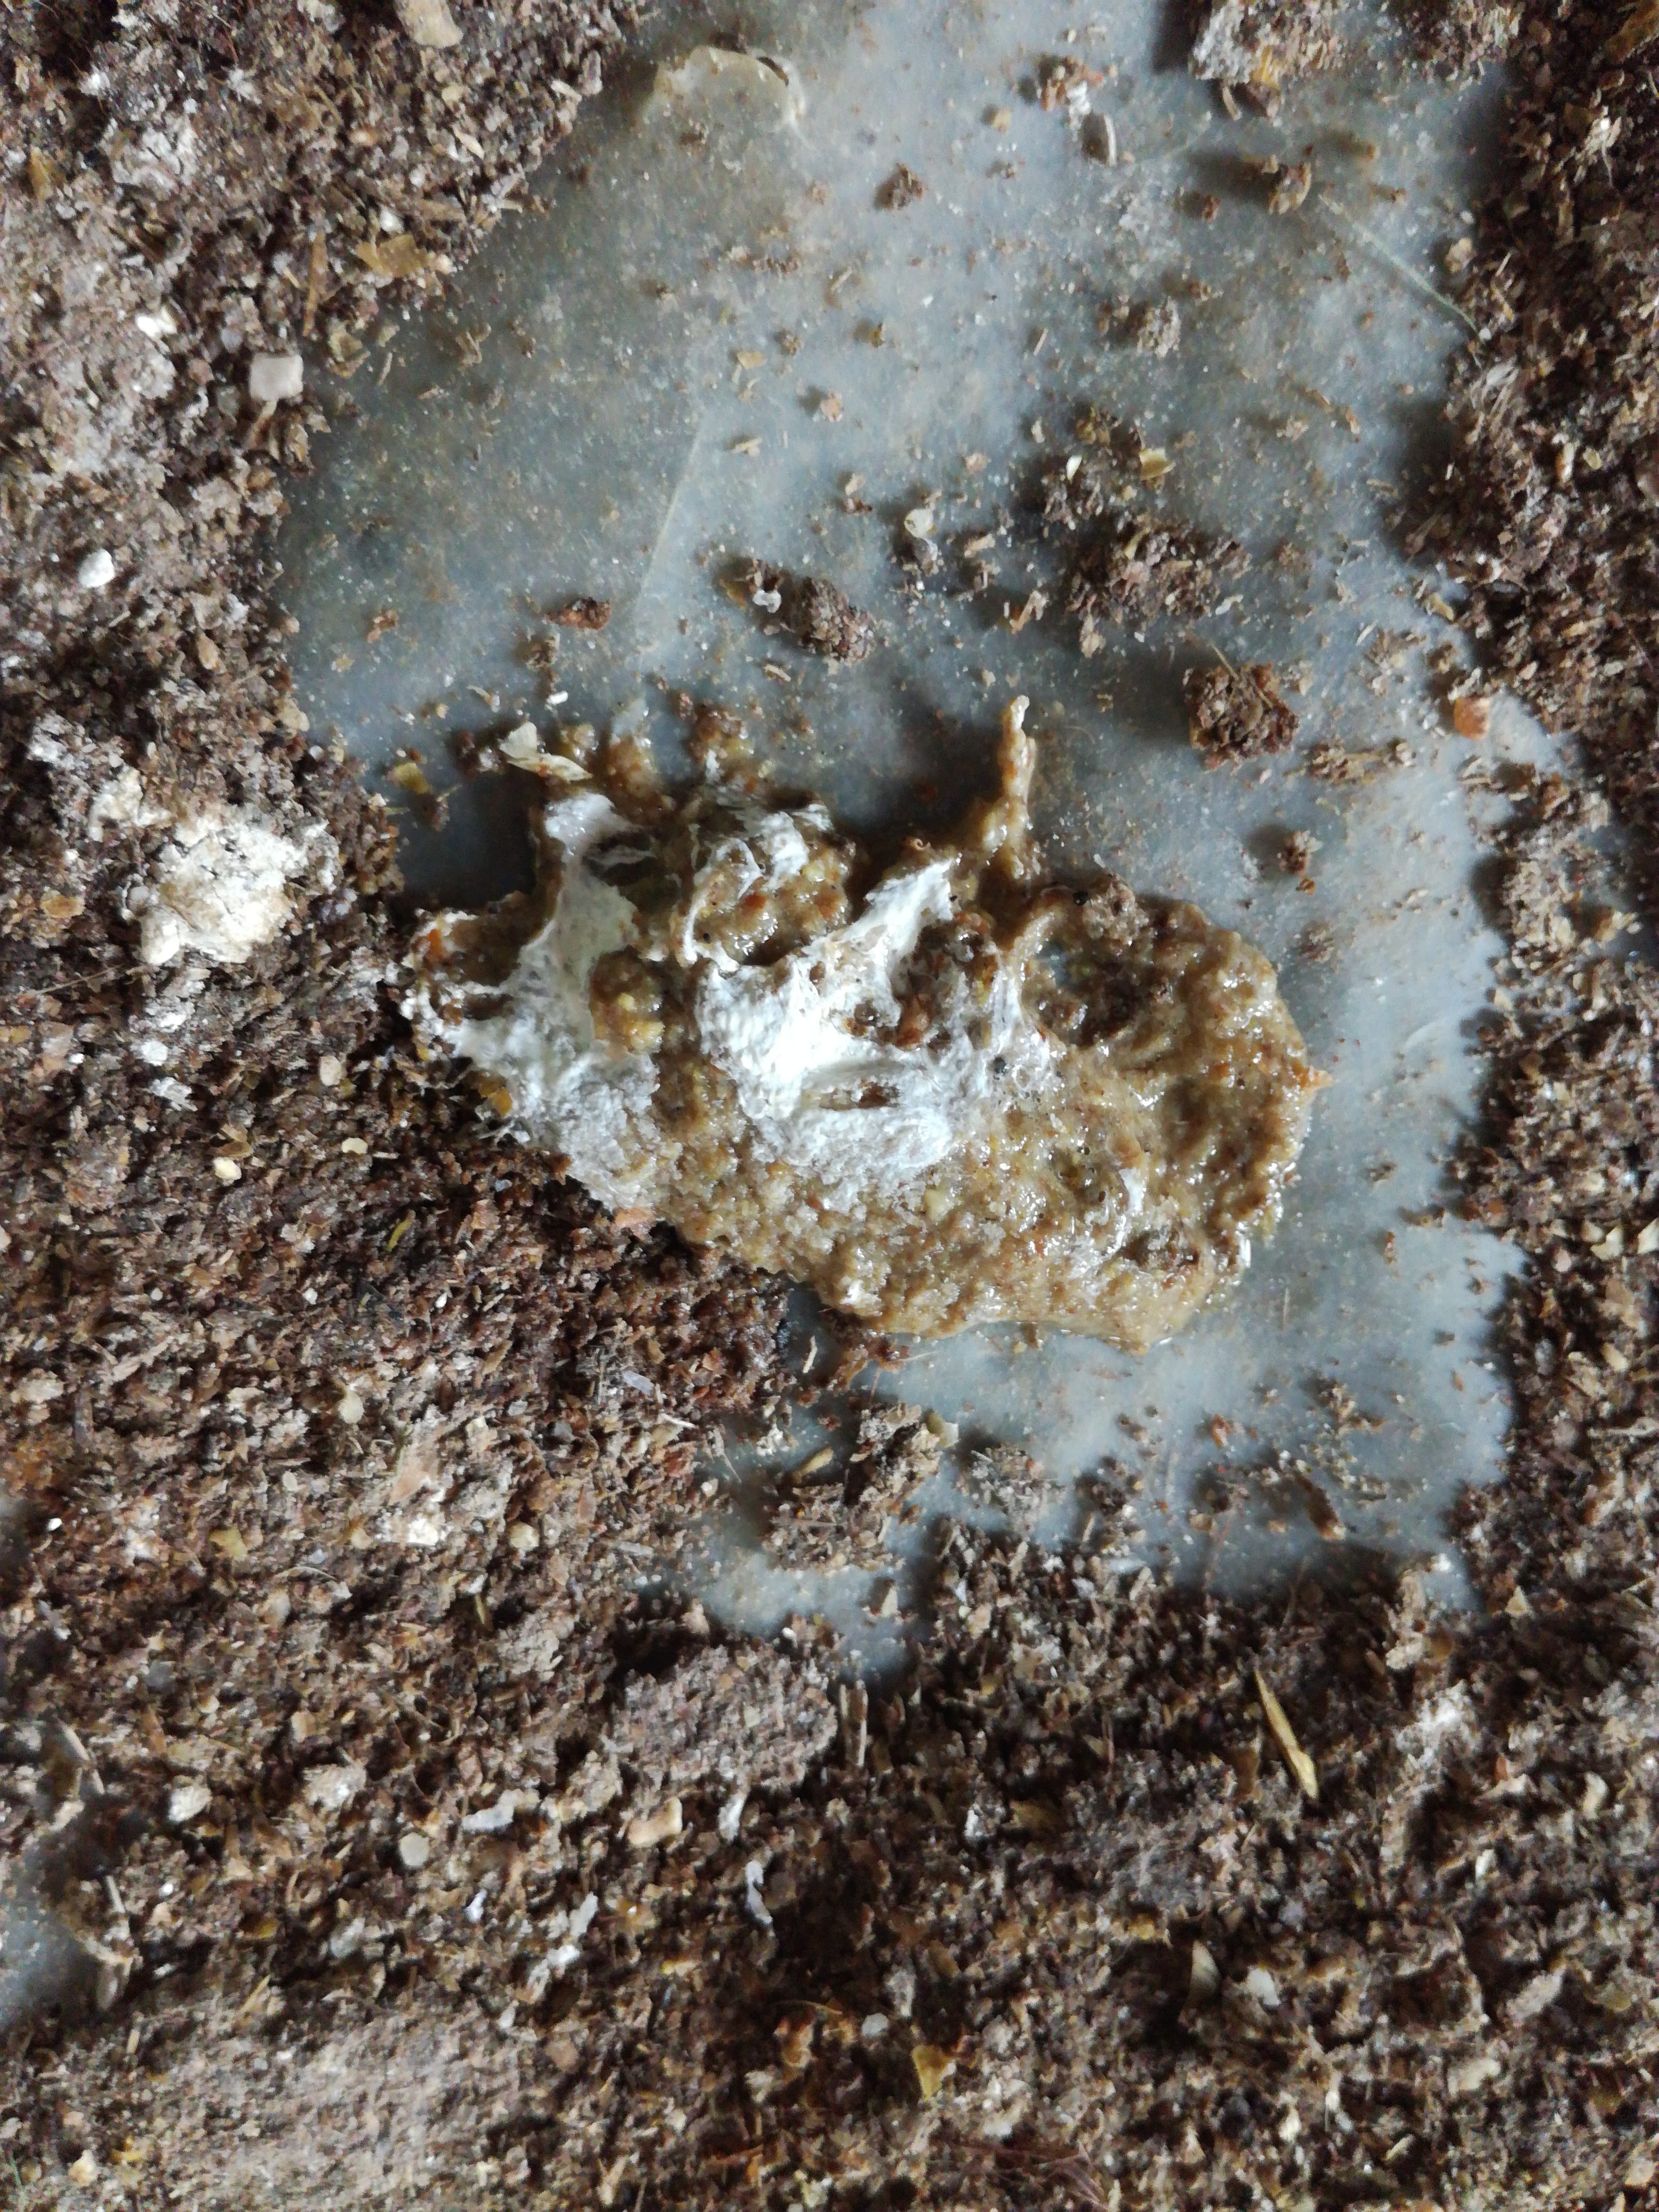
PCR-confirmed diagnosis: Salmonella